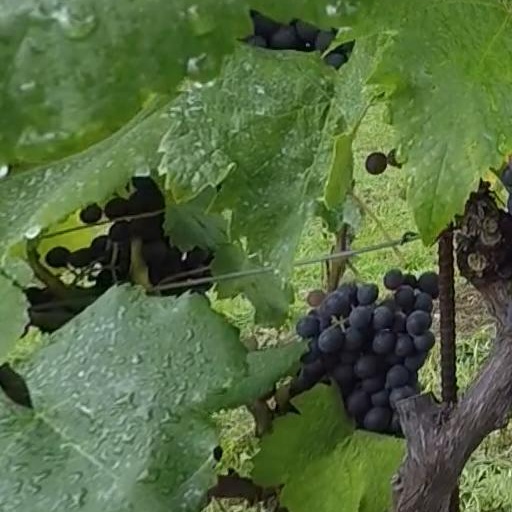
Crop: grape